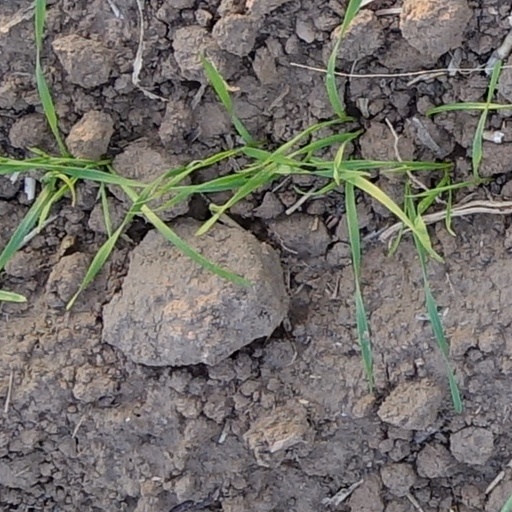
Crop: wheat